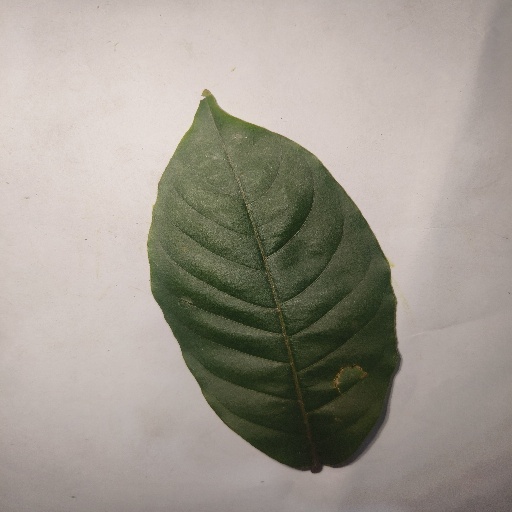
Species: HariTaki
Leaf condition: Bacterial Spot